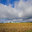
Label: plain